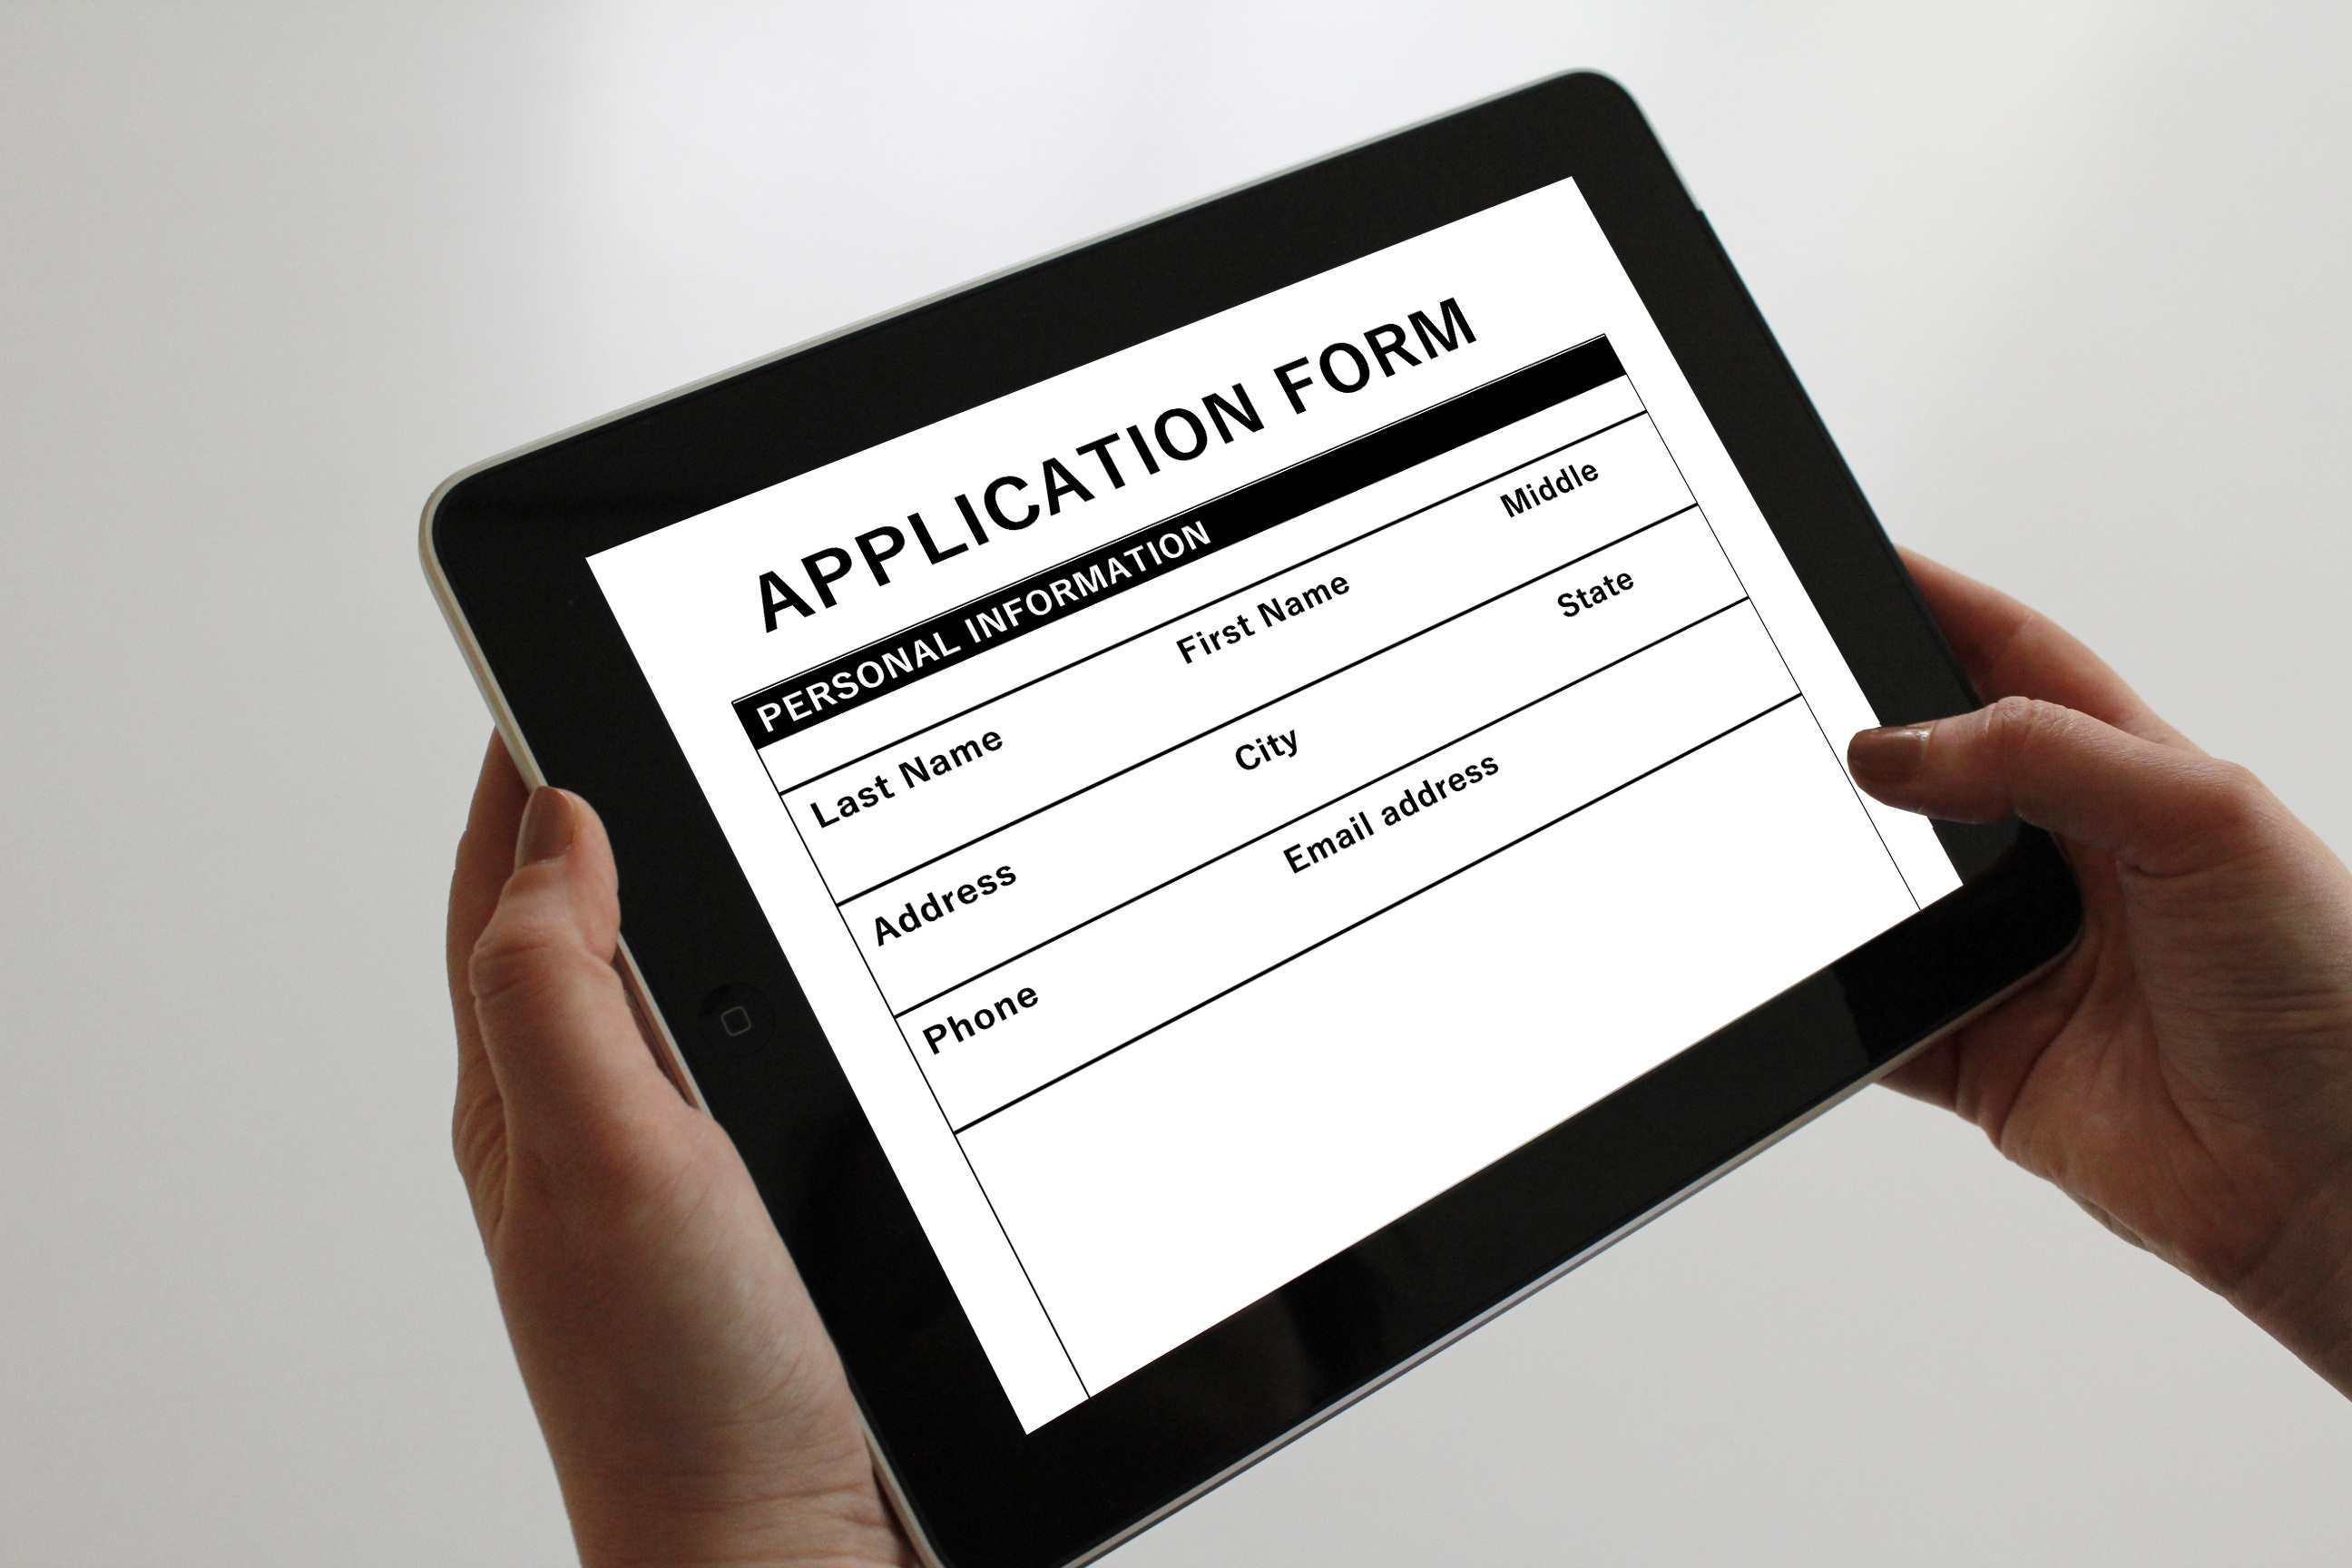
mobile, writing, work, hand, ipad, technology, touch, tablet, equipment, device, brand, font, location, text, digital, document, information, job, contact, multimedia, presentation, mobility, online, touch screen, portable, request, application, looking for a job, job application, make search, display candidacy